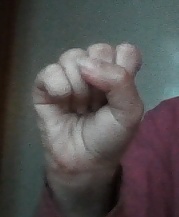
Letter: saad